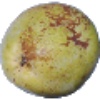
Label: Pear Williams 1